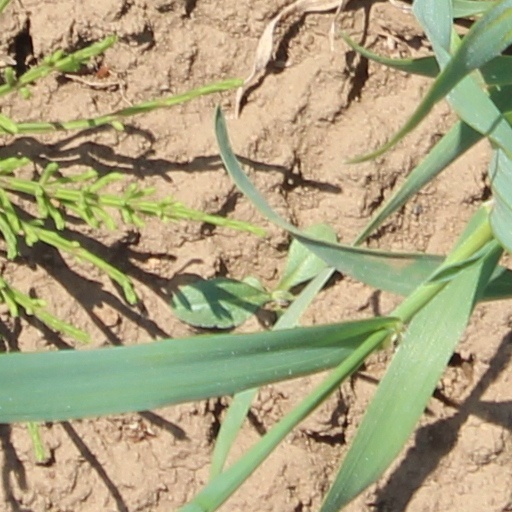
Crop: wheat